Kabardino-Balkaria Nature Reserve

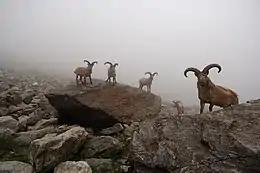
Kabardino-Balkarsky

The representative mammal is the endangered West Caucasian tur. It is found in two separate sub-species in the Chegem and Bezengi gorges, representing the Western Caucasus and Dagestan. Brown bears are very common. Other common animals are fox, jackal, wild cat, martens, ermine, weasels, Altai squirrel, hare, and several species of rodents, shrews, and bats. The only fish found in the streams are brook trout.